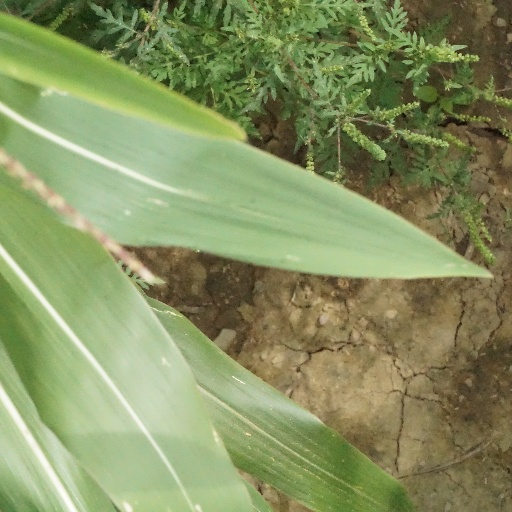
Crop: maize; corn